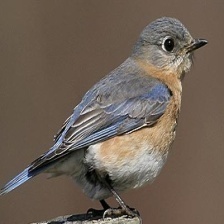
Species: EASTERN BLUEBIRD
Scientific name: SIALIA SIALIS